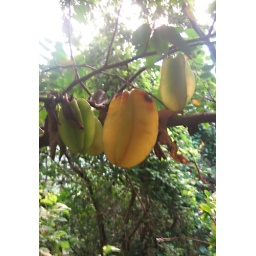
Star fruit growing outside our cabin in the El Yunque rain forest